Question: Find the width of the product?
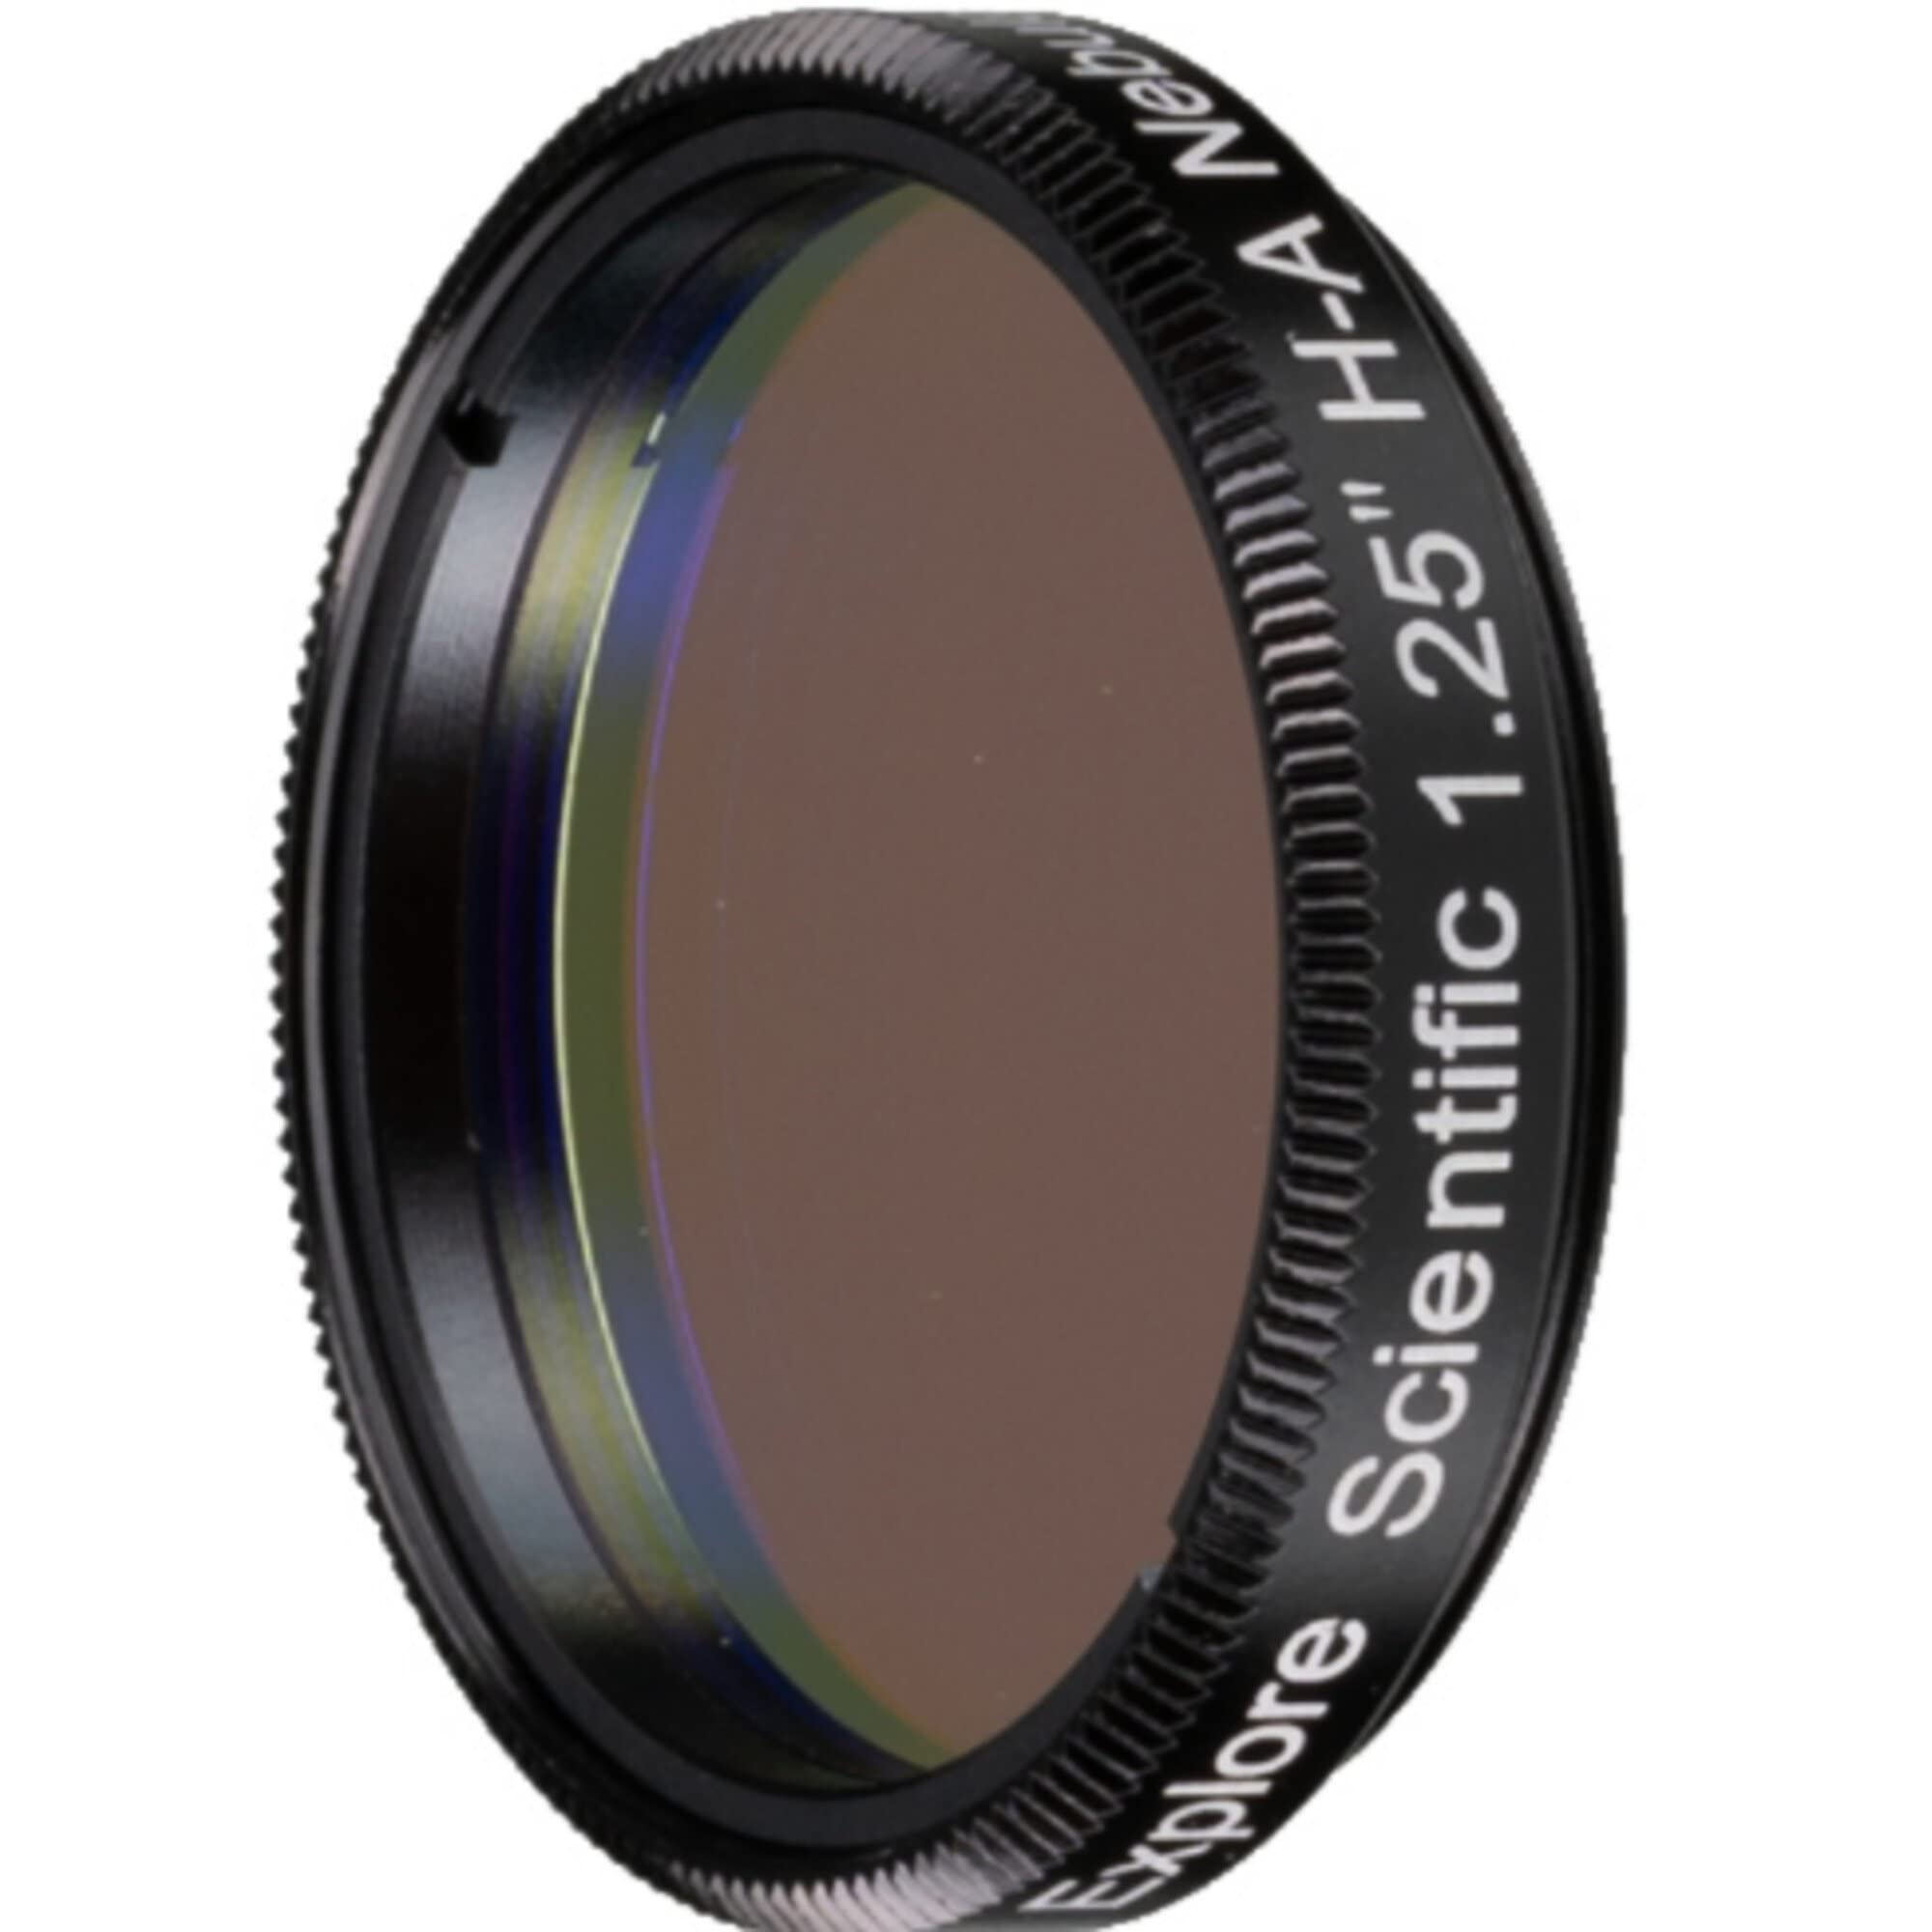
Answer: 1.25 inch